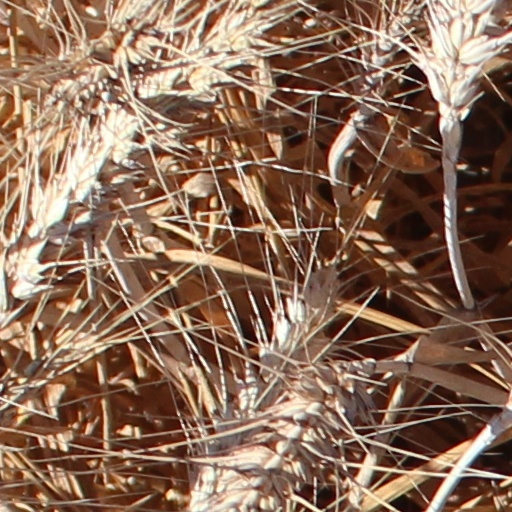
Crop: wheat